Sea Cow Island

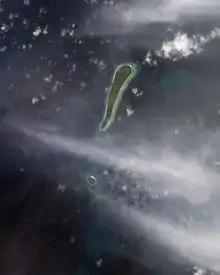
View from space of the Eagle Islands with Sea Cow the round, smaller, more southerly island

Sea Cow Island, also known as Île Vache Marine, is a round 18 ha island on the Great Chagos Bank atoll of the Chagos Archipelago in the British Indian Ocean Territory.